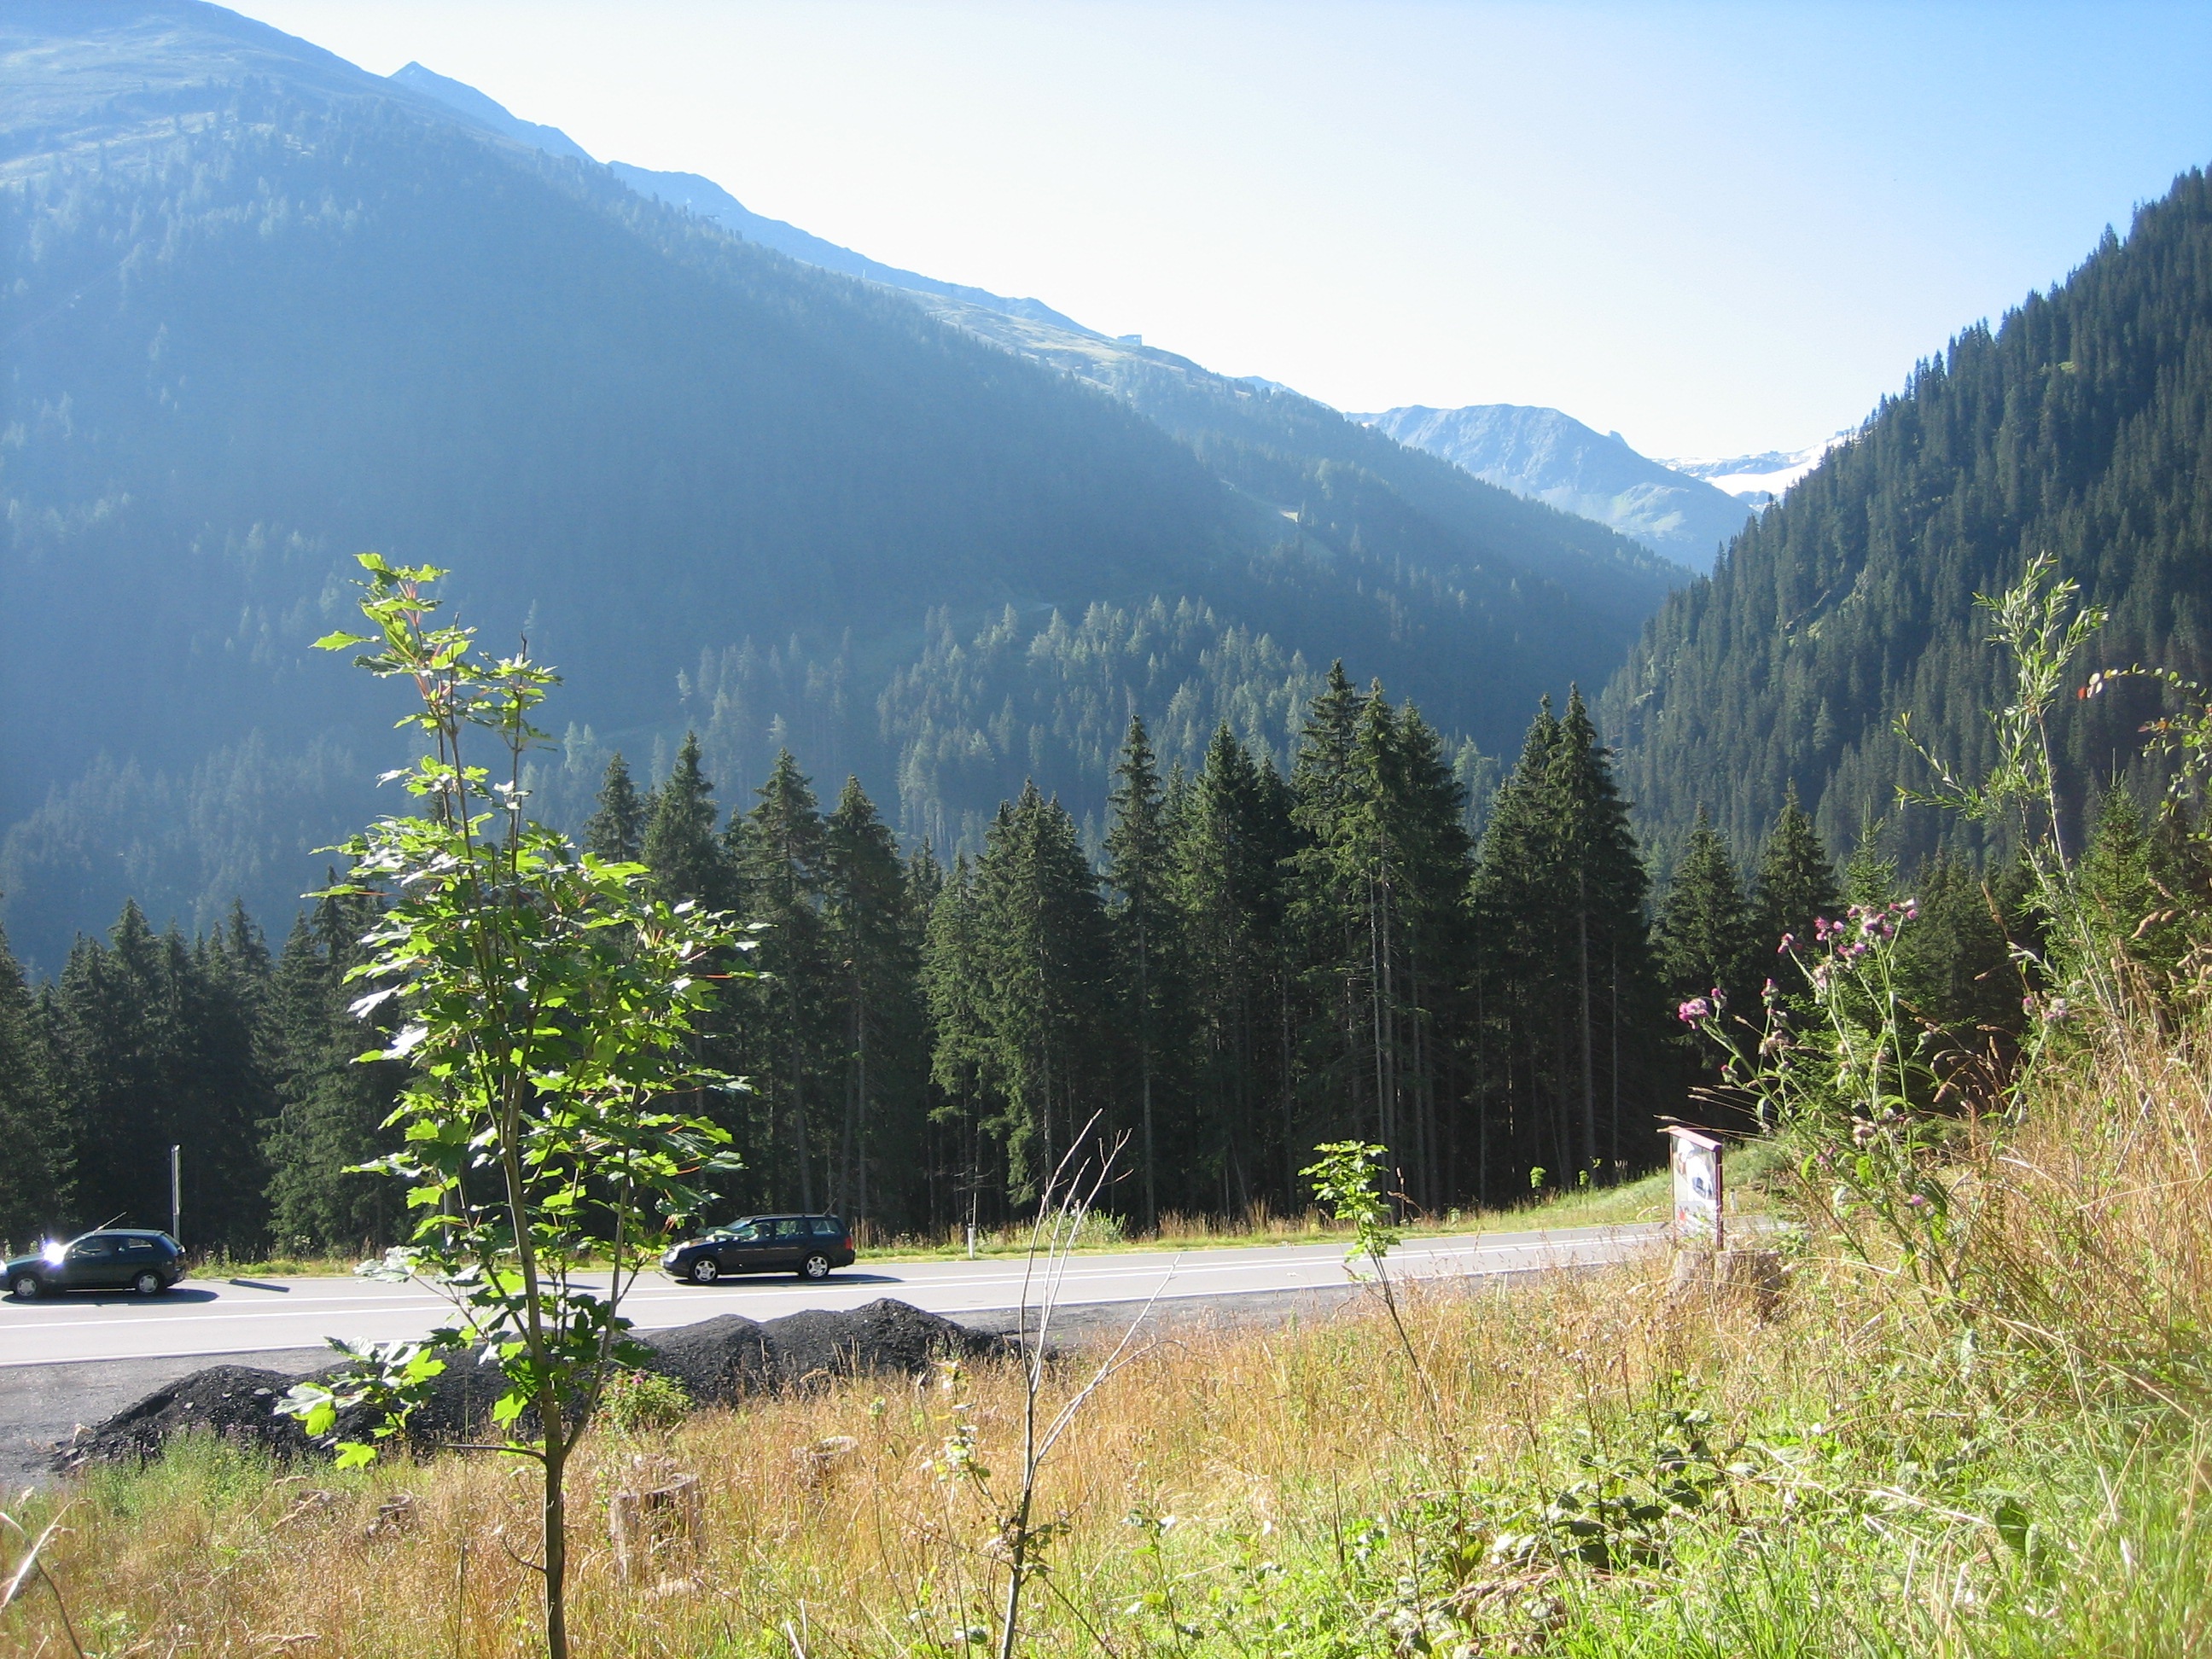
nature, wilderness, walking, mountain, trail, meadow, lake, adventure, valley, mountain range, alpine, ridge, mountain landscape, alps, plateau, fell, landform, mountain pass, geographical feature, mountainous landforms